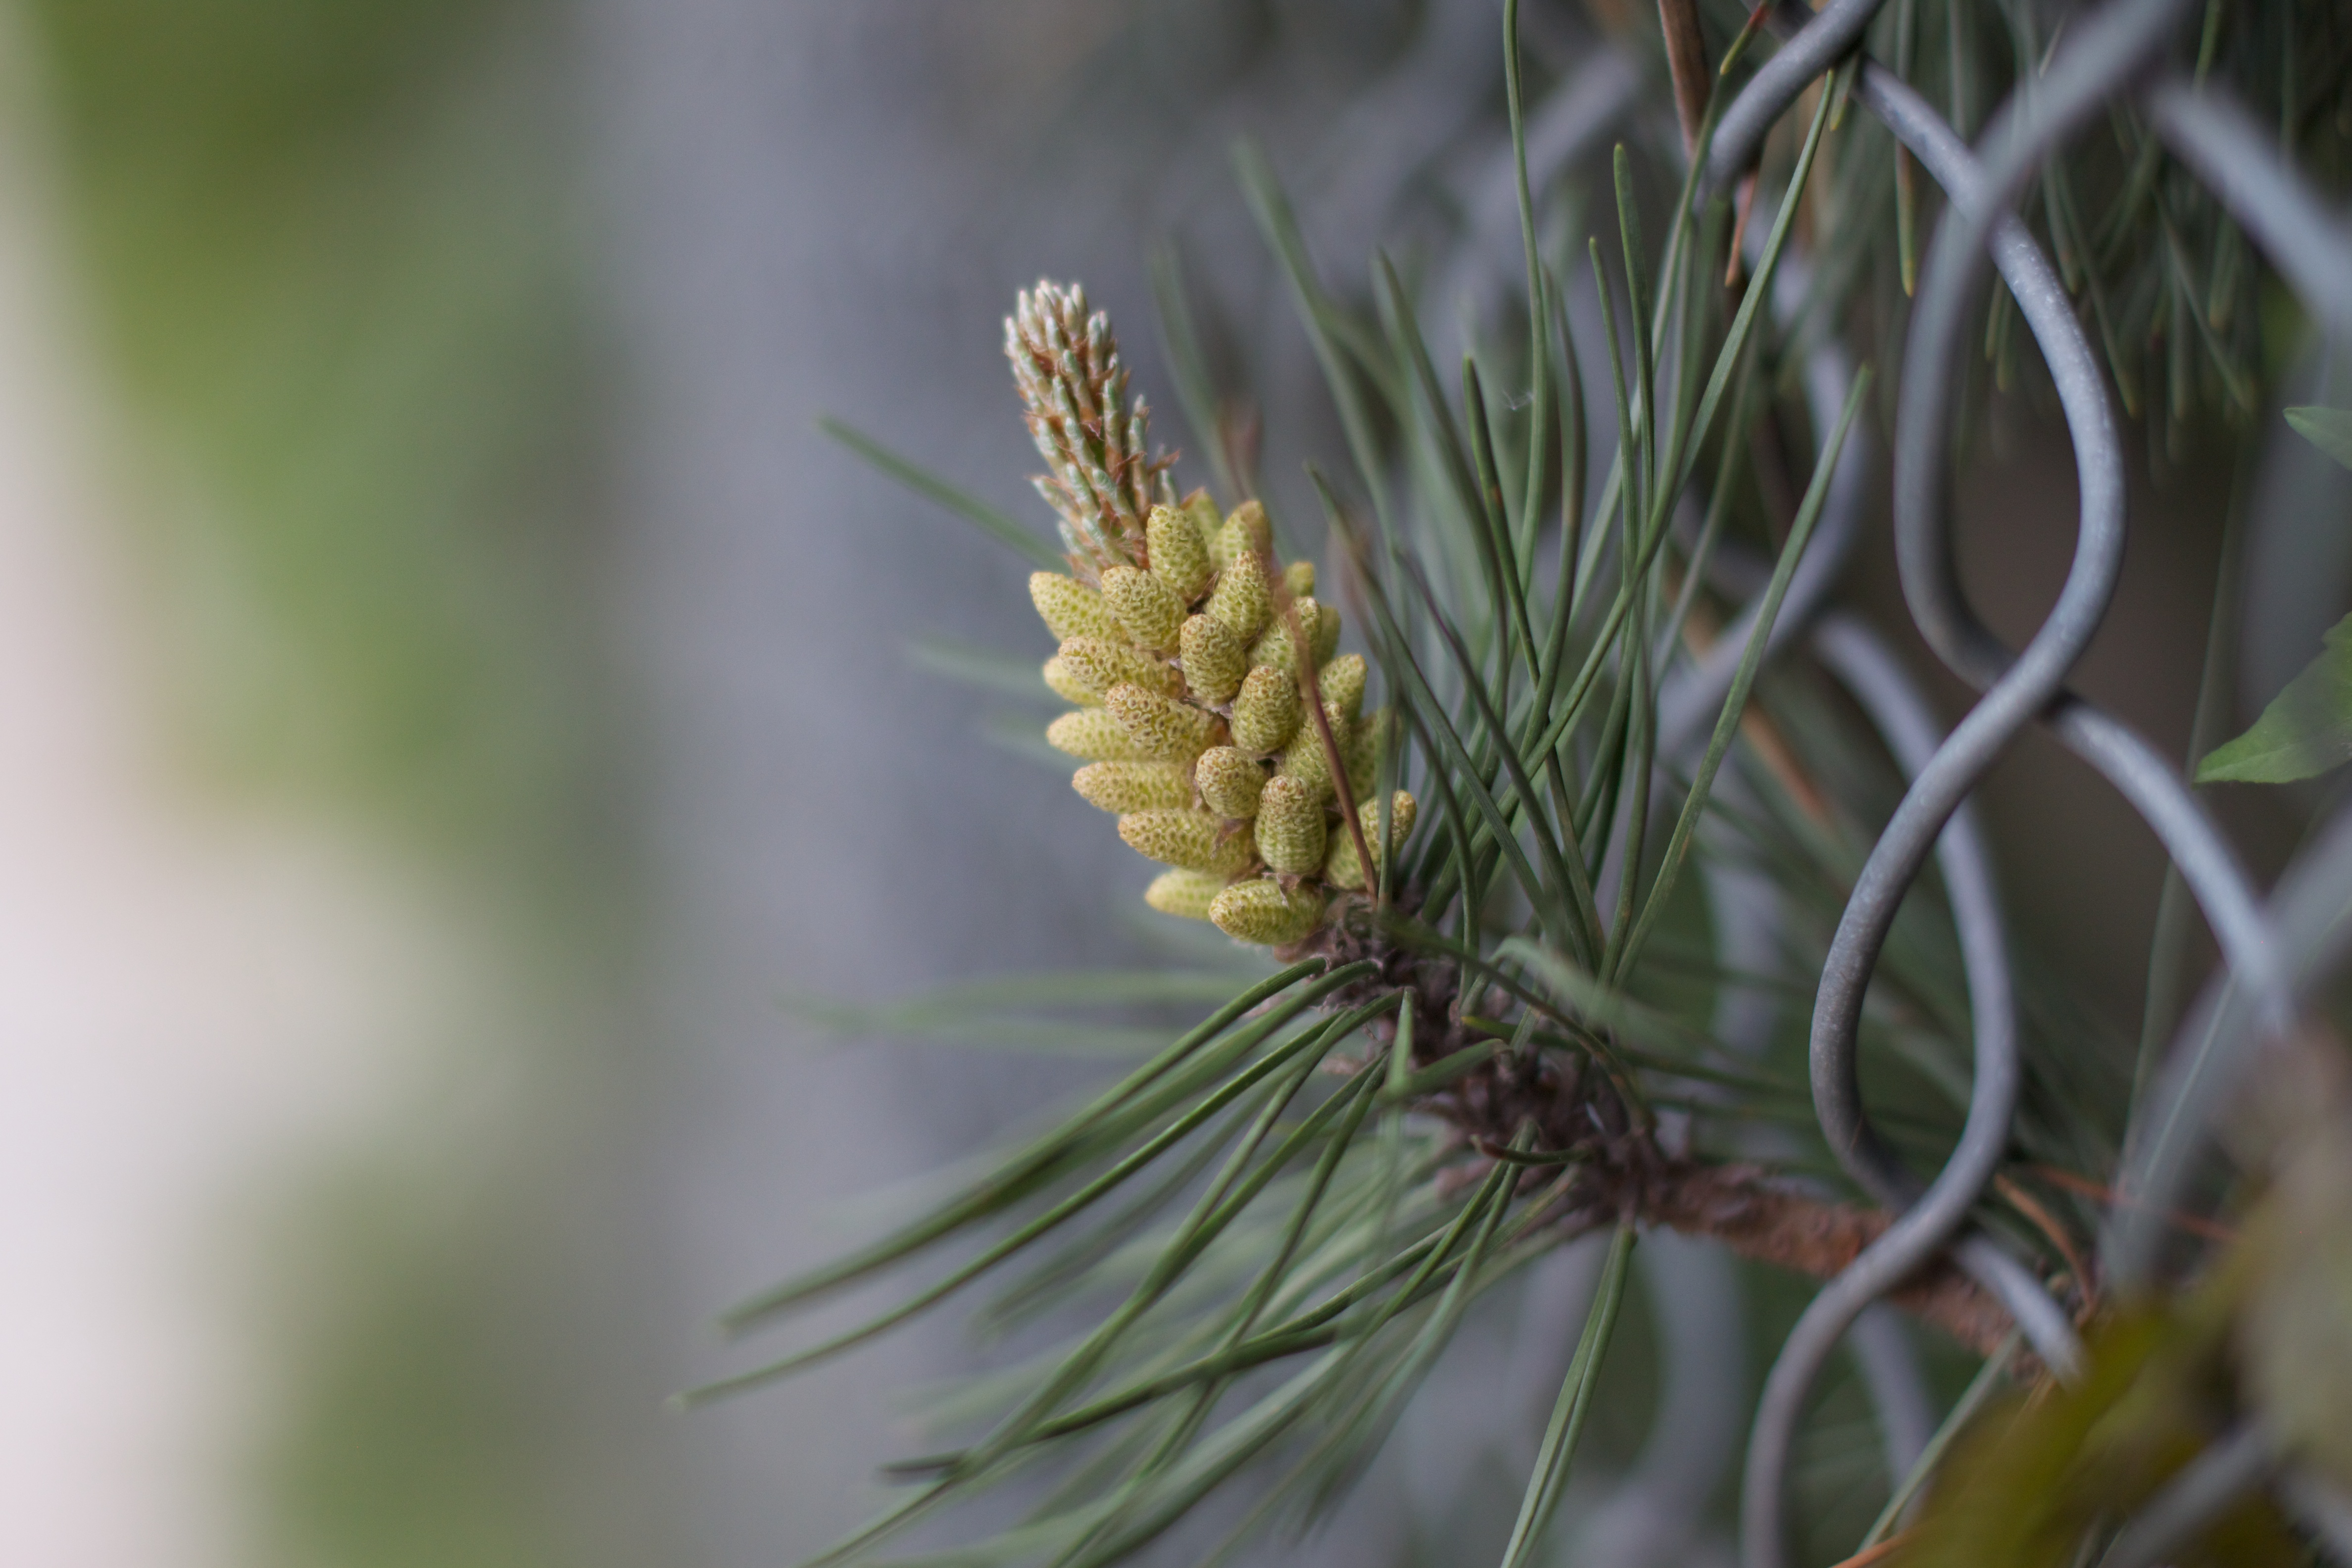
tree, grass, branch, fence, plant, leaf, flower, botany, flora, twig, wildflower, conifer, close up, spruce, shrub, 2011365, larch, macro photography, flowering plant, grass family, plant stem, woody plant, land plant, thorns spines and prickles